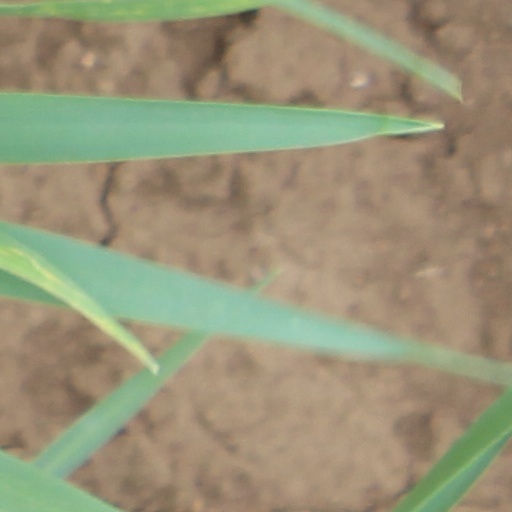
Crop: wheat